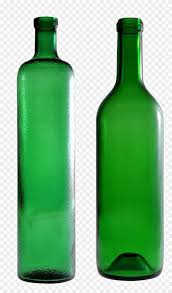
Label: glass